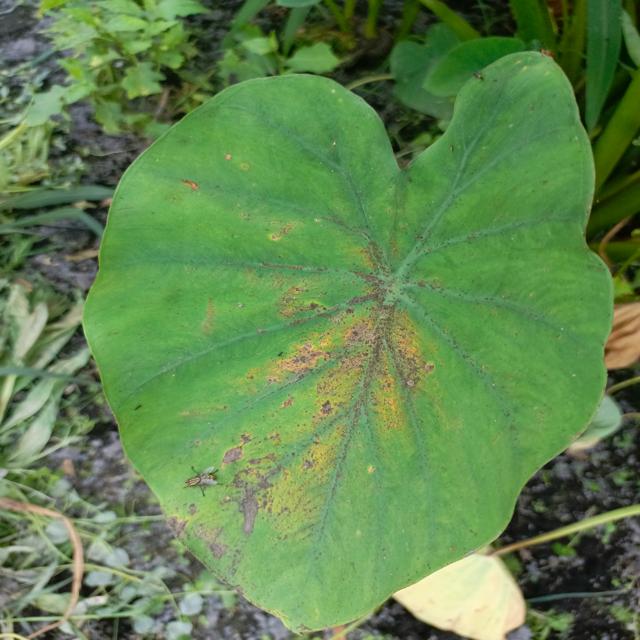
Label: Mid_Blight